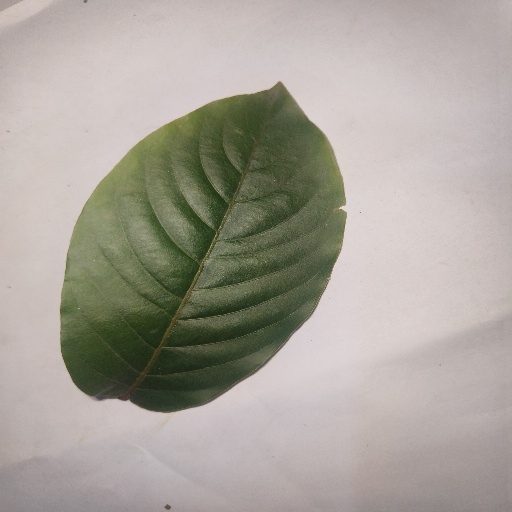
Species: HariTaki
Leaf condition: Healthy Leaf